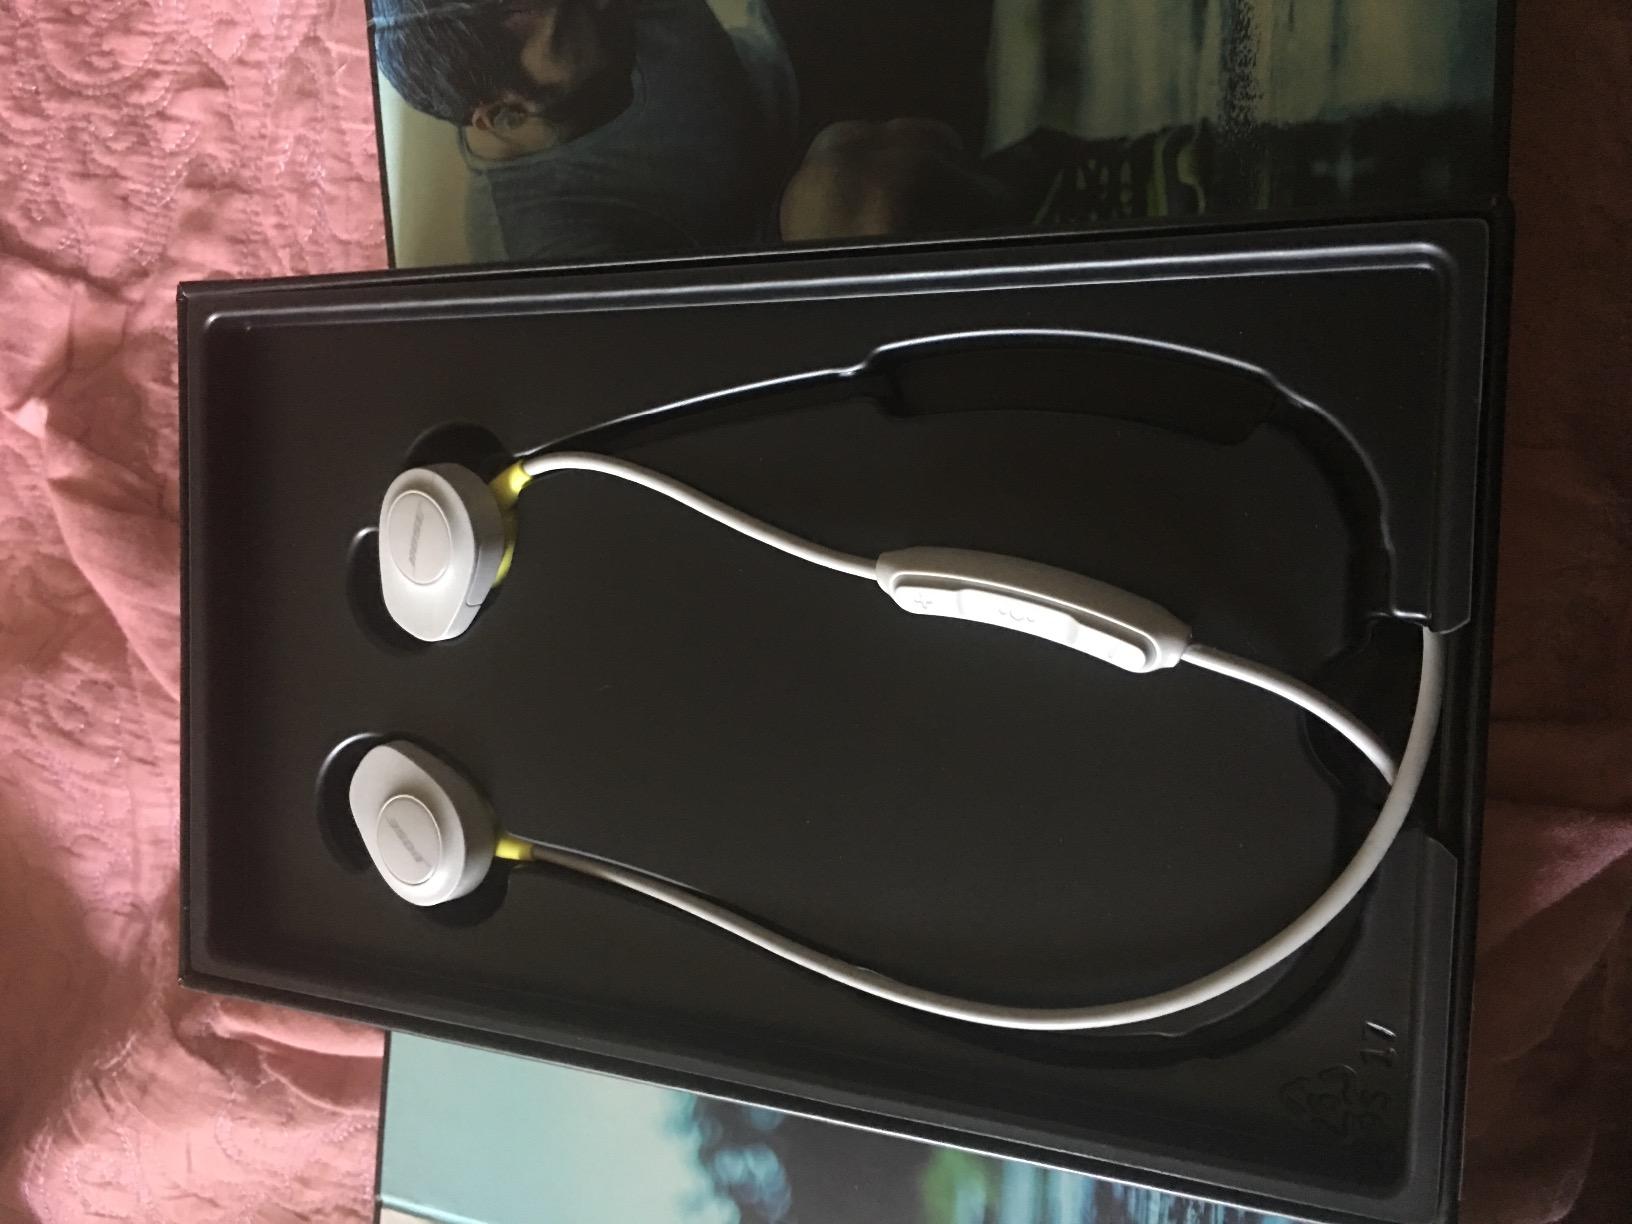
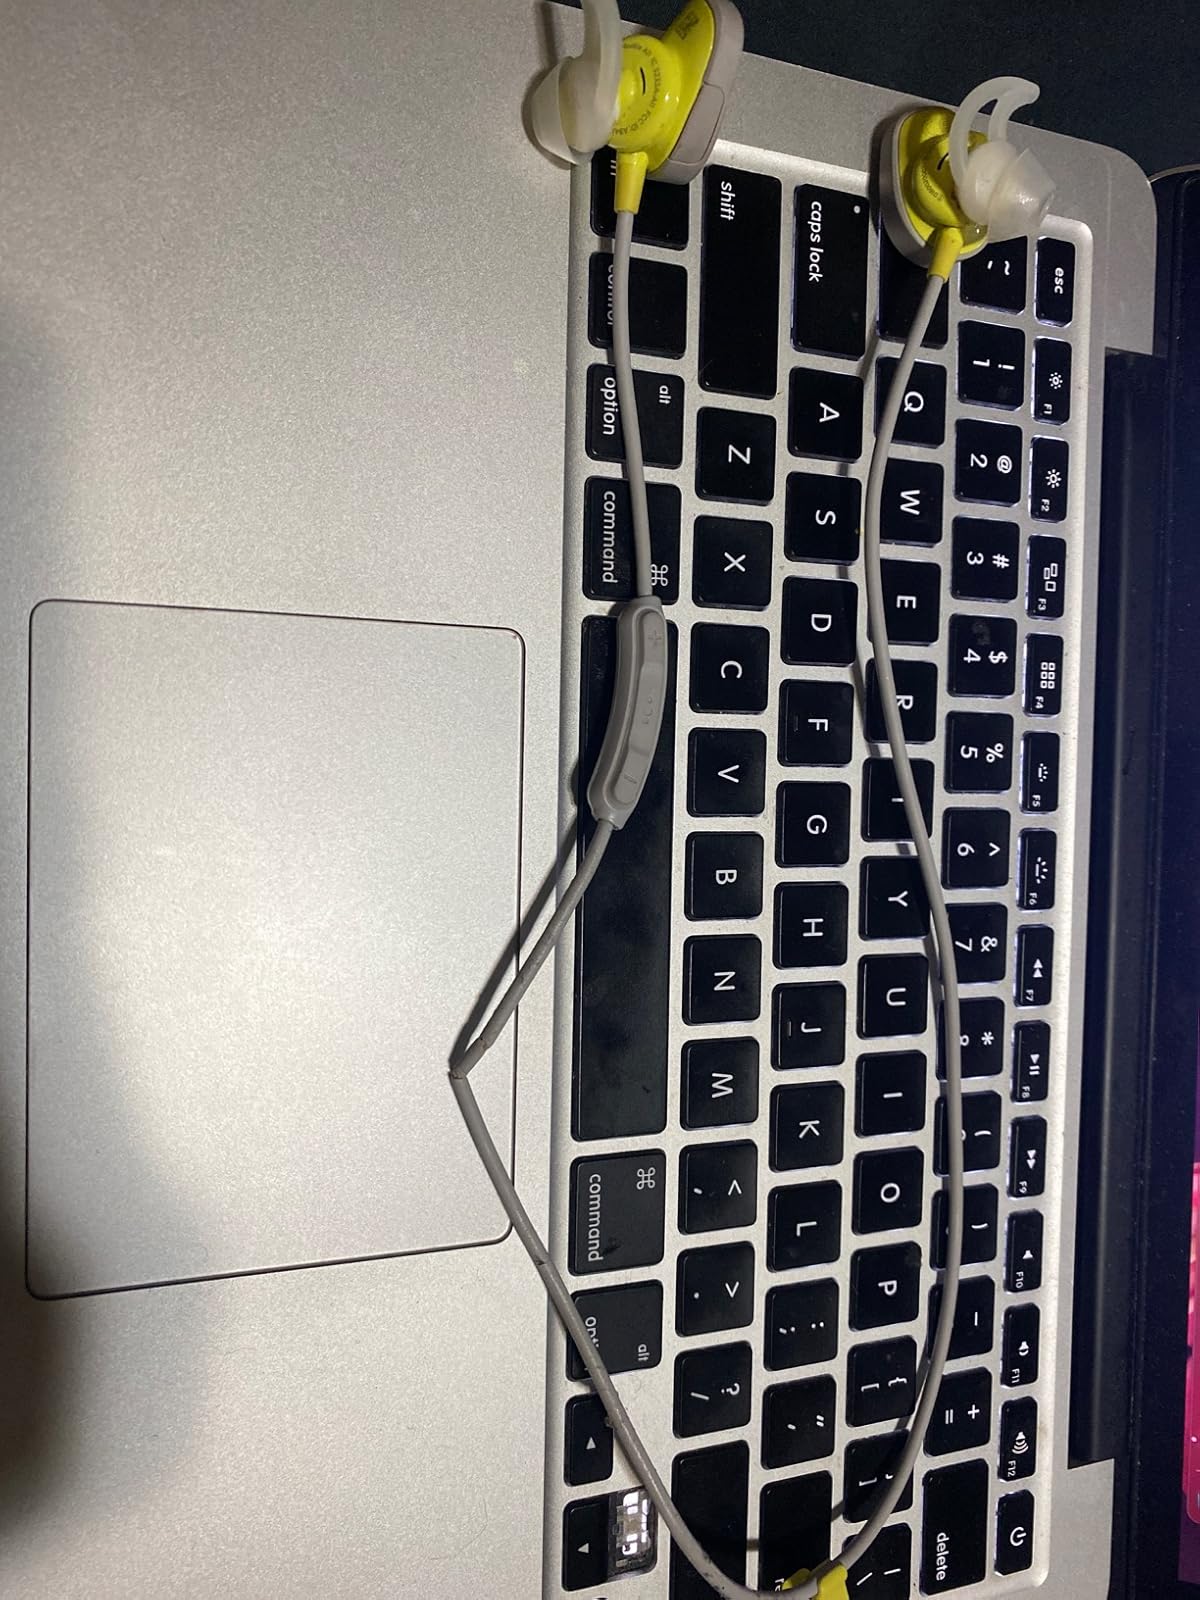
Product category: headphones
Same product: yes